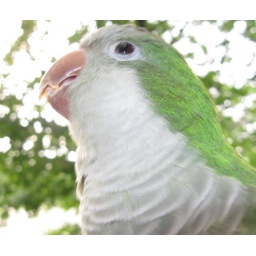
Byrd sitting in a tree in our front yard